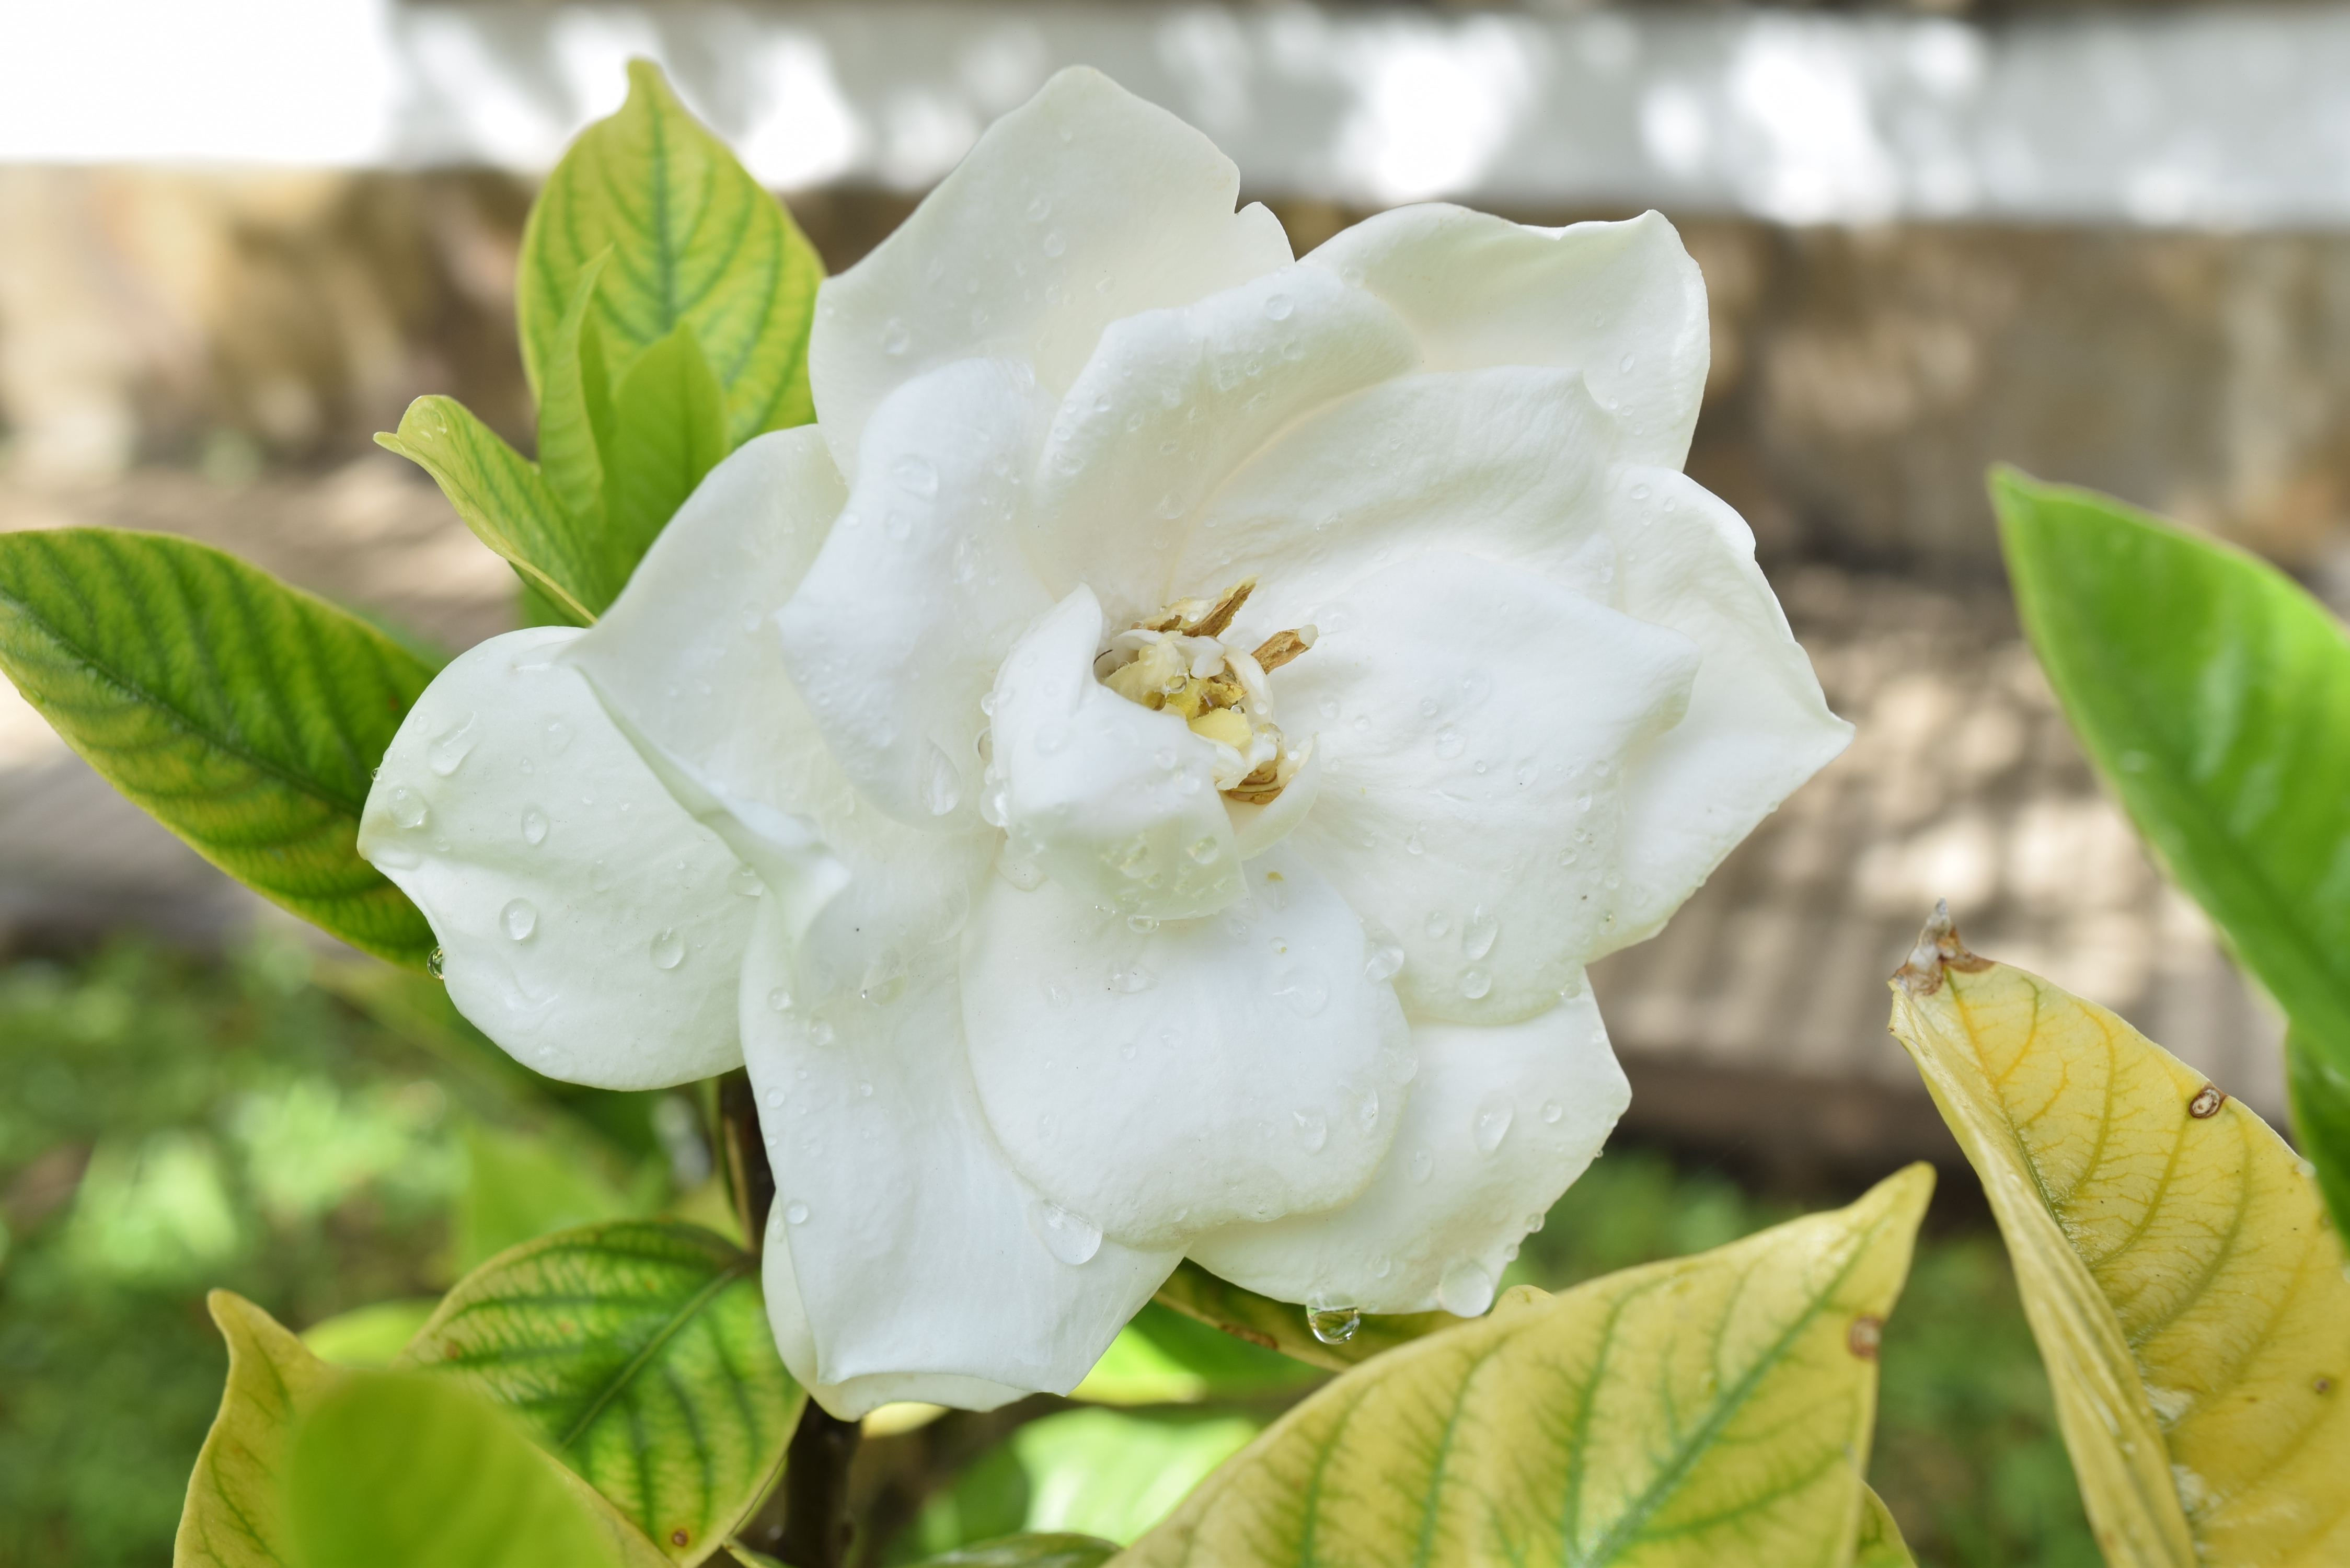
flower, drops, dew, rain, white, pink, garden, park, sun, flowers, kindness, love, flowering plant, petal, gardenia, plant, jasmine, wildflower, mock orange